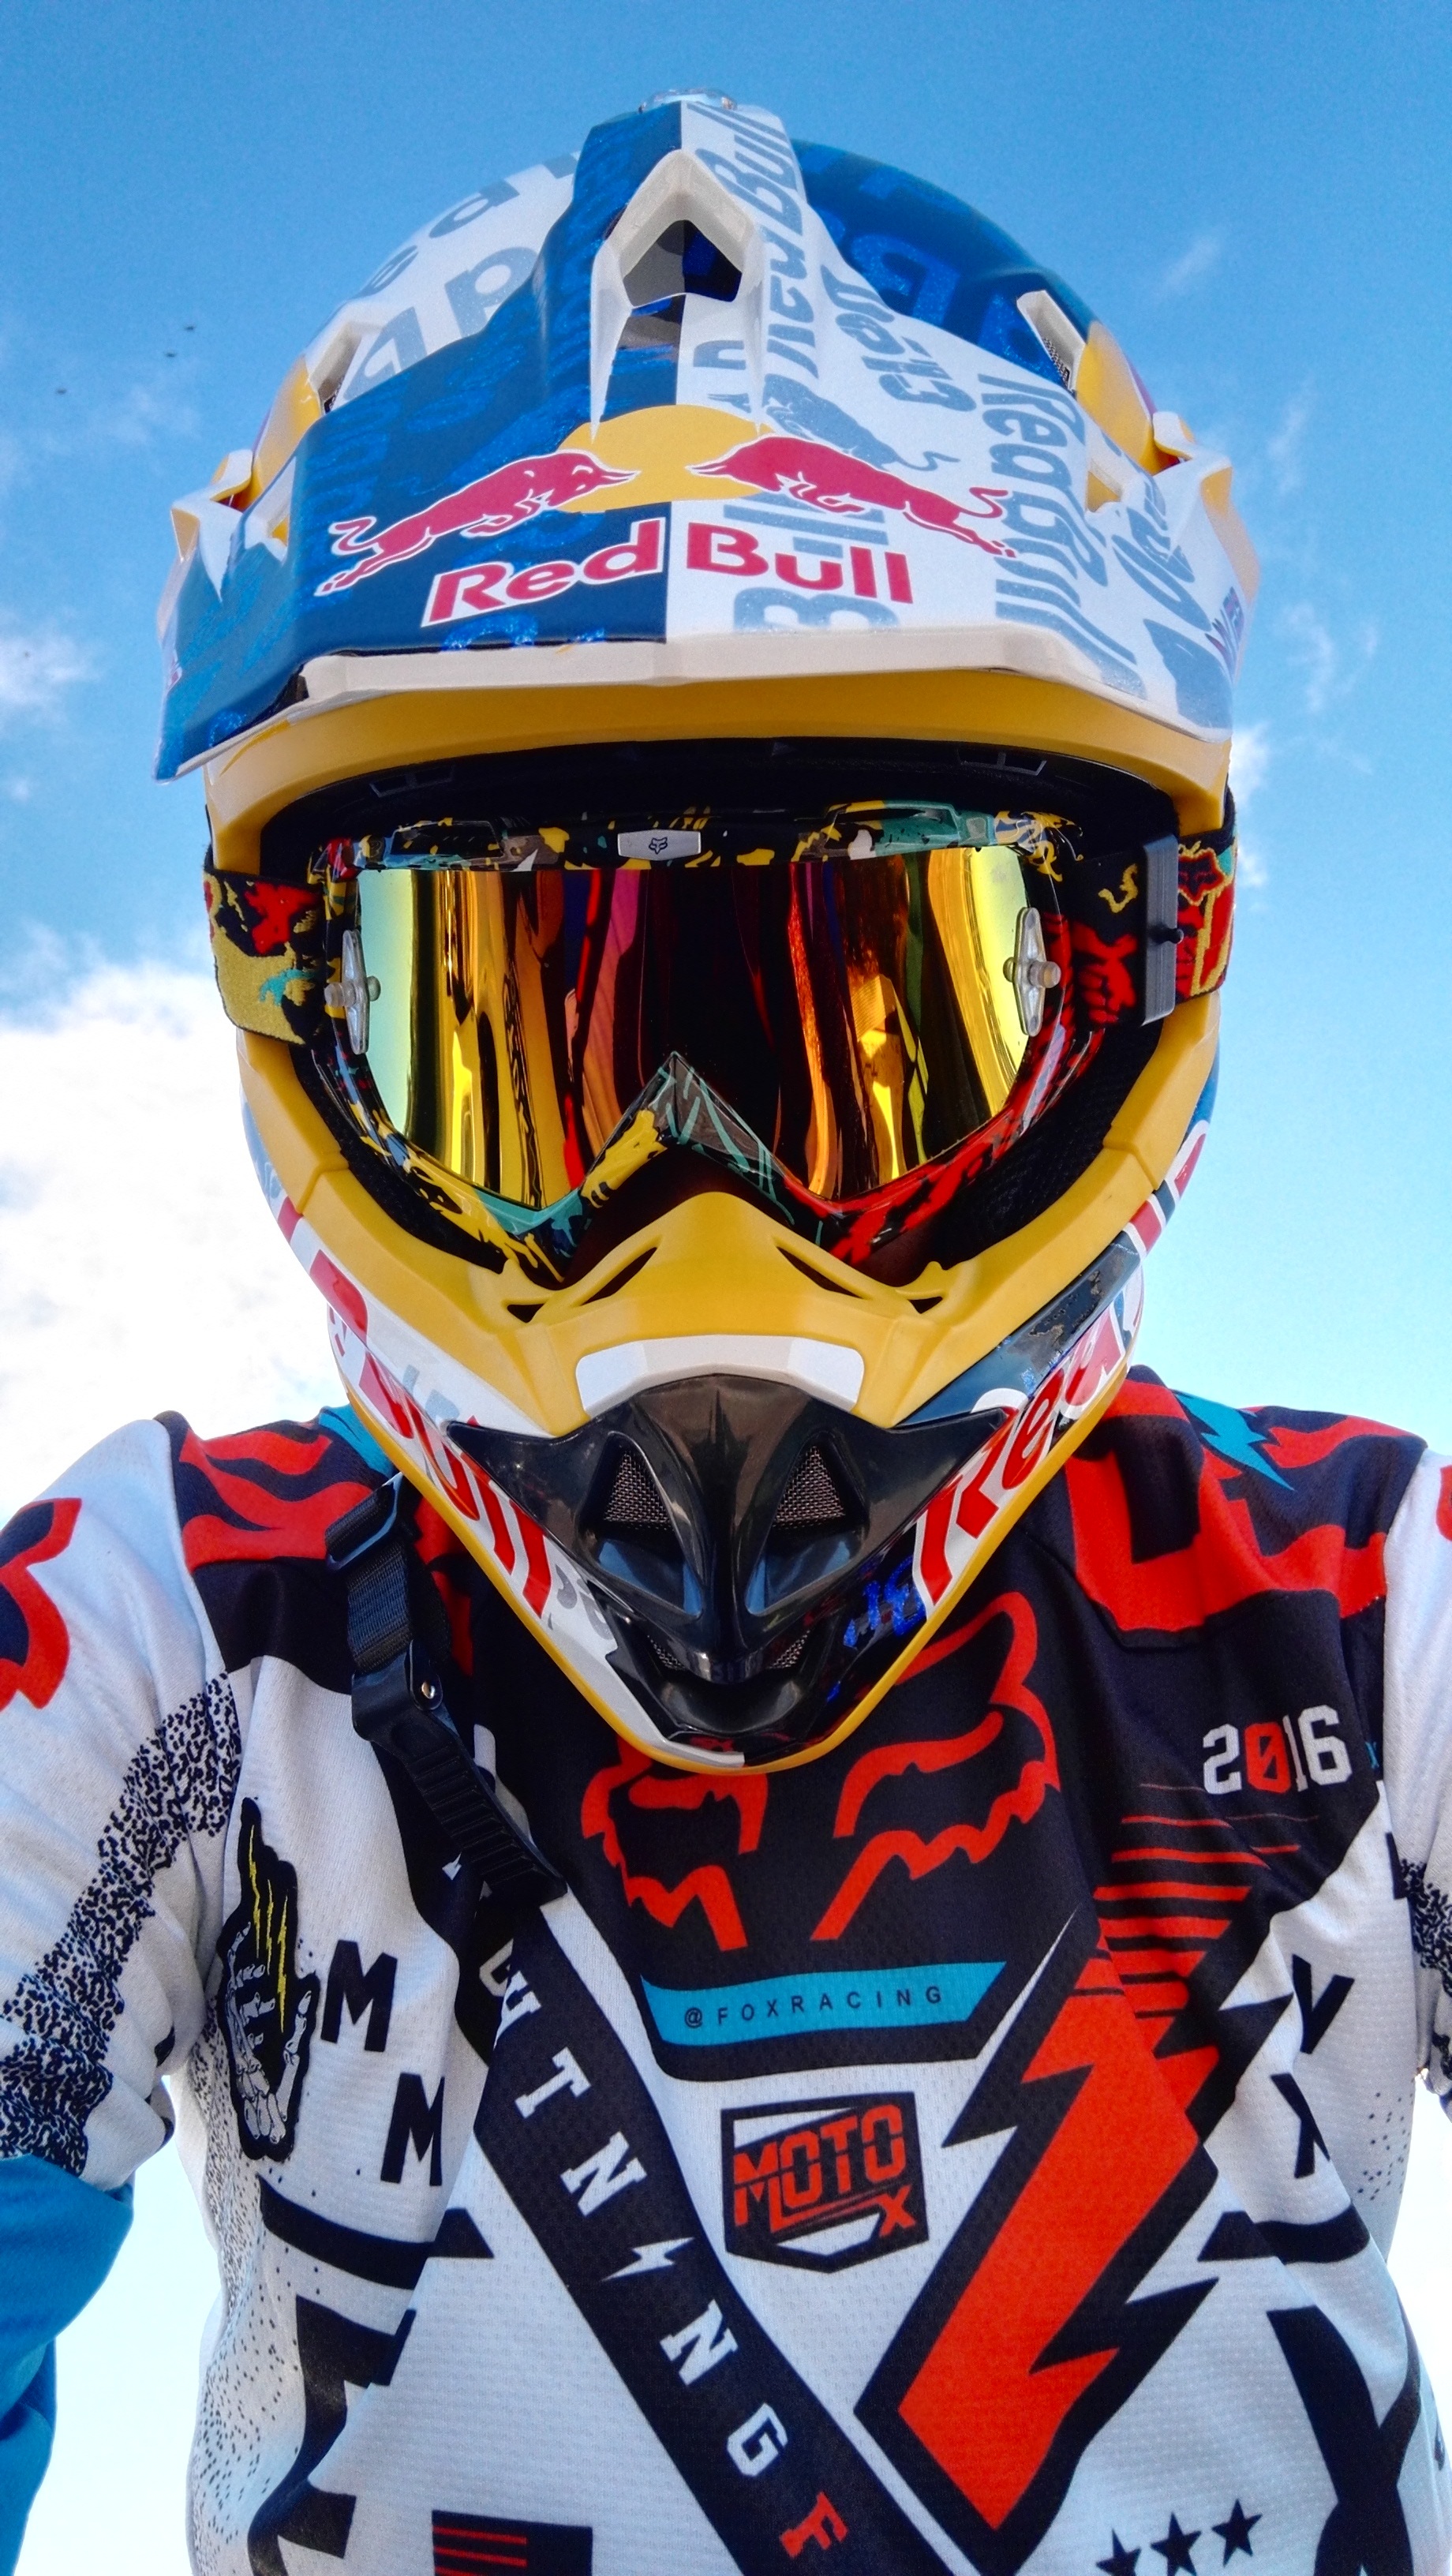
vehicle, motocross, clothing, extreme sport, race, sports, downhill, racing, motorsport, motorcycle racing, auto racing, road racing, grand prix motorcycle racing